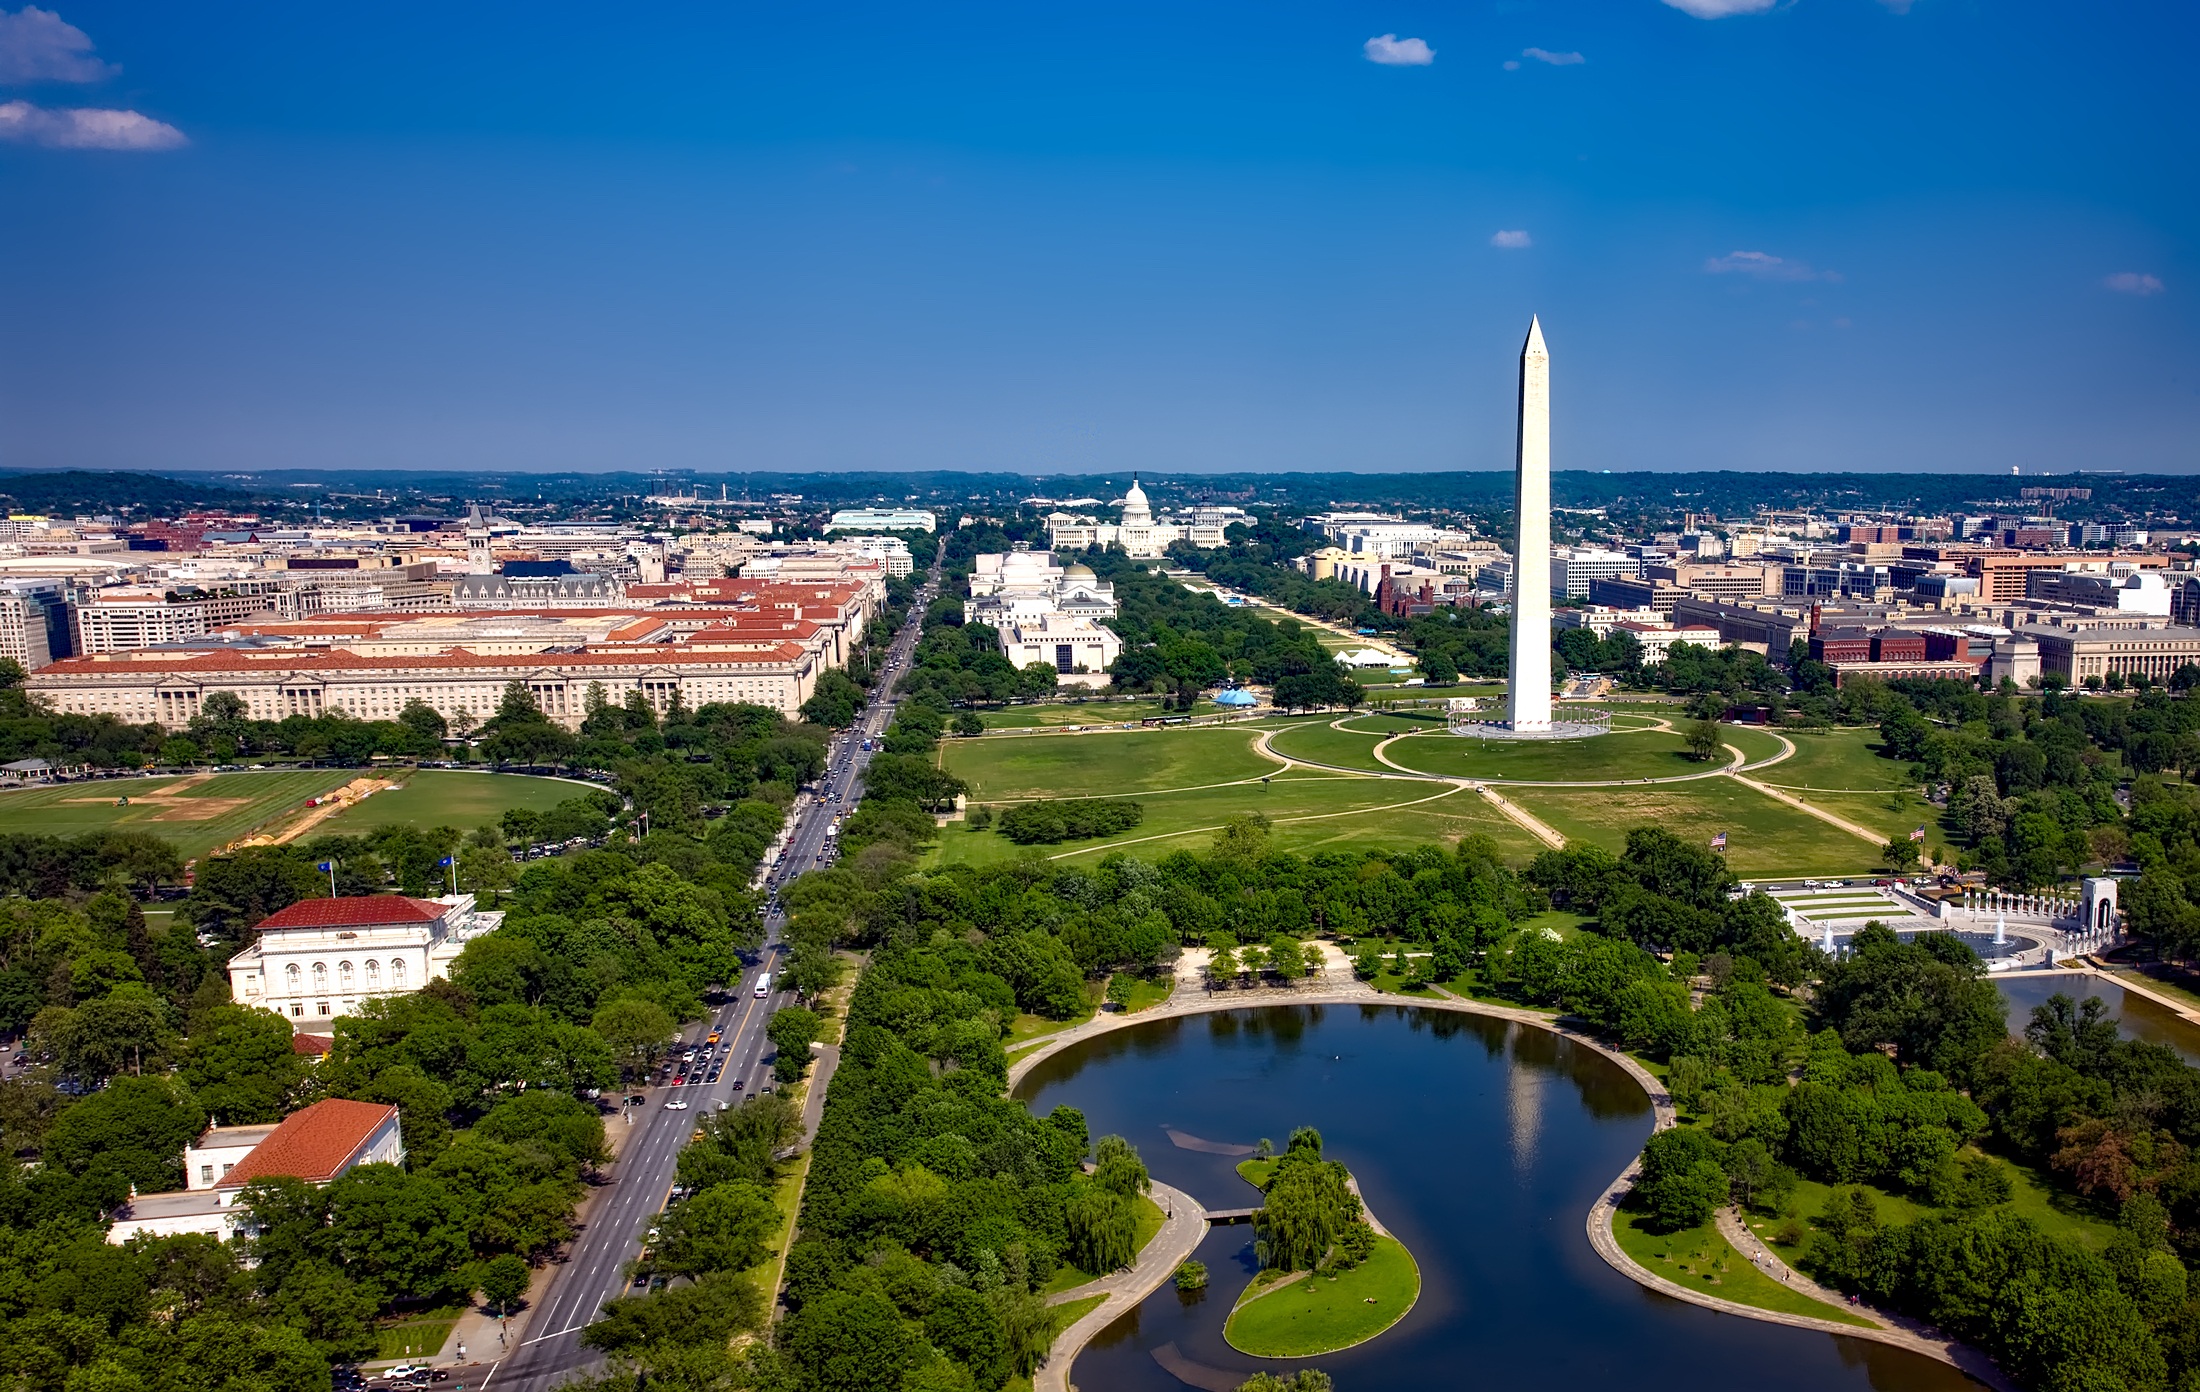
architecture, structure, sky, skyline, photography, city, urban, cityscape, panorama, downtown, tower, scenic, landmark, marina, historic, tourism, stadium, aerial view, washington monument, hdr, clouds, famous, attractions, c, washington dc, national mall, bird's eye view, aerial photography, residential area, human settlement, sport venue